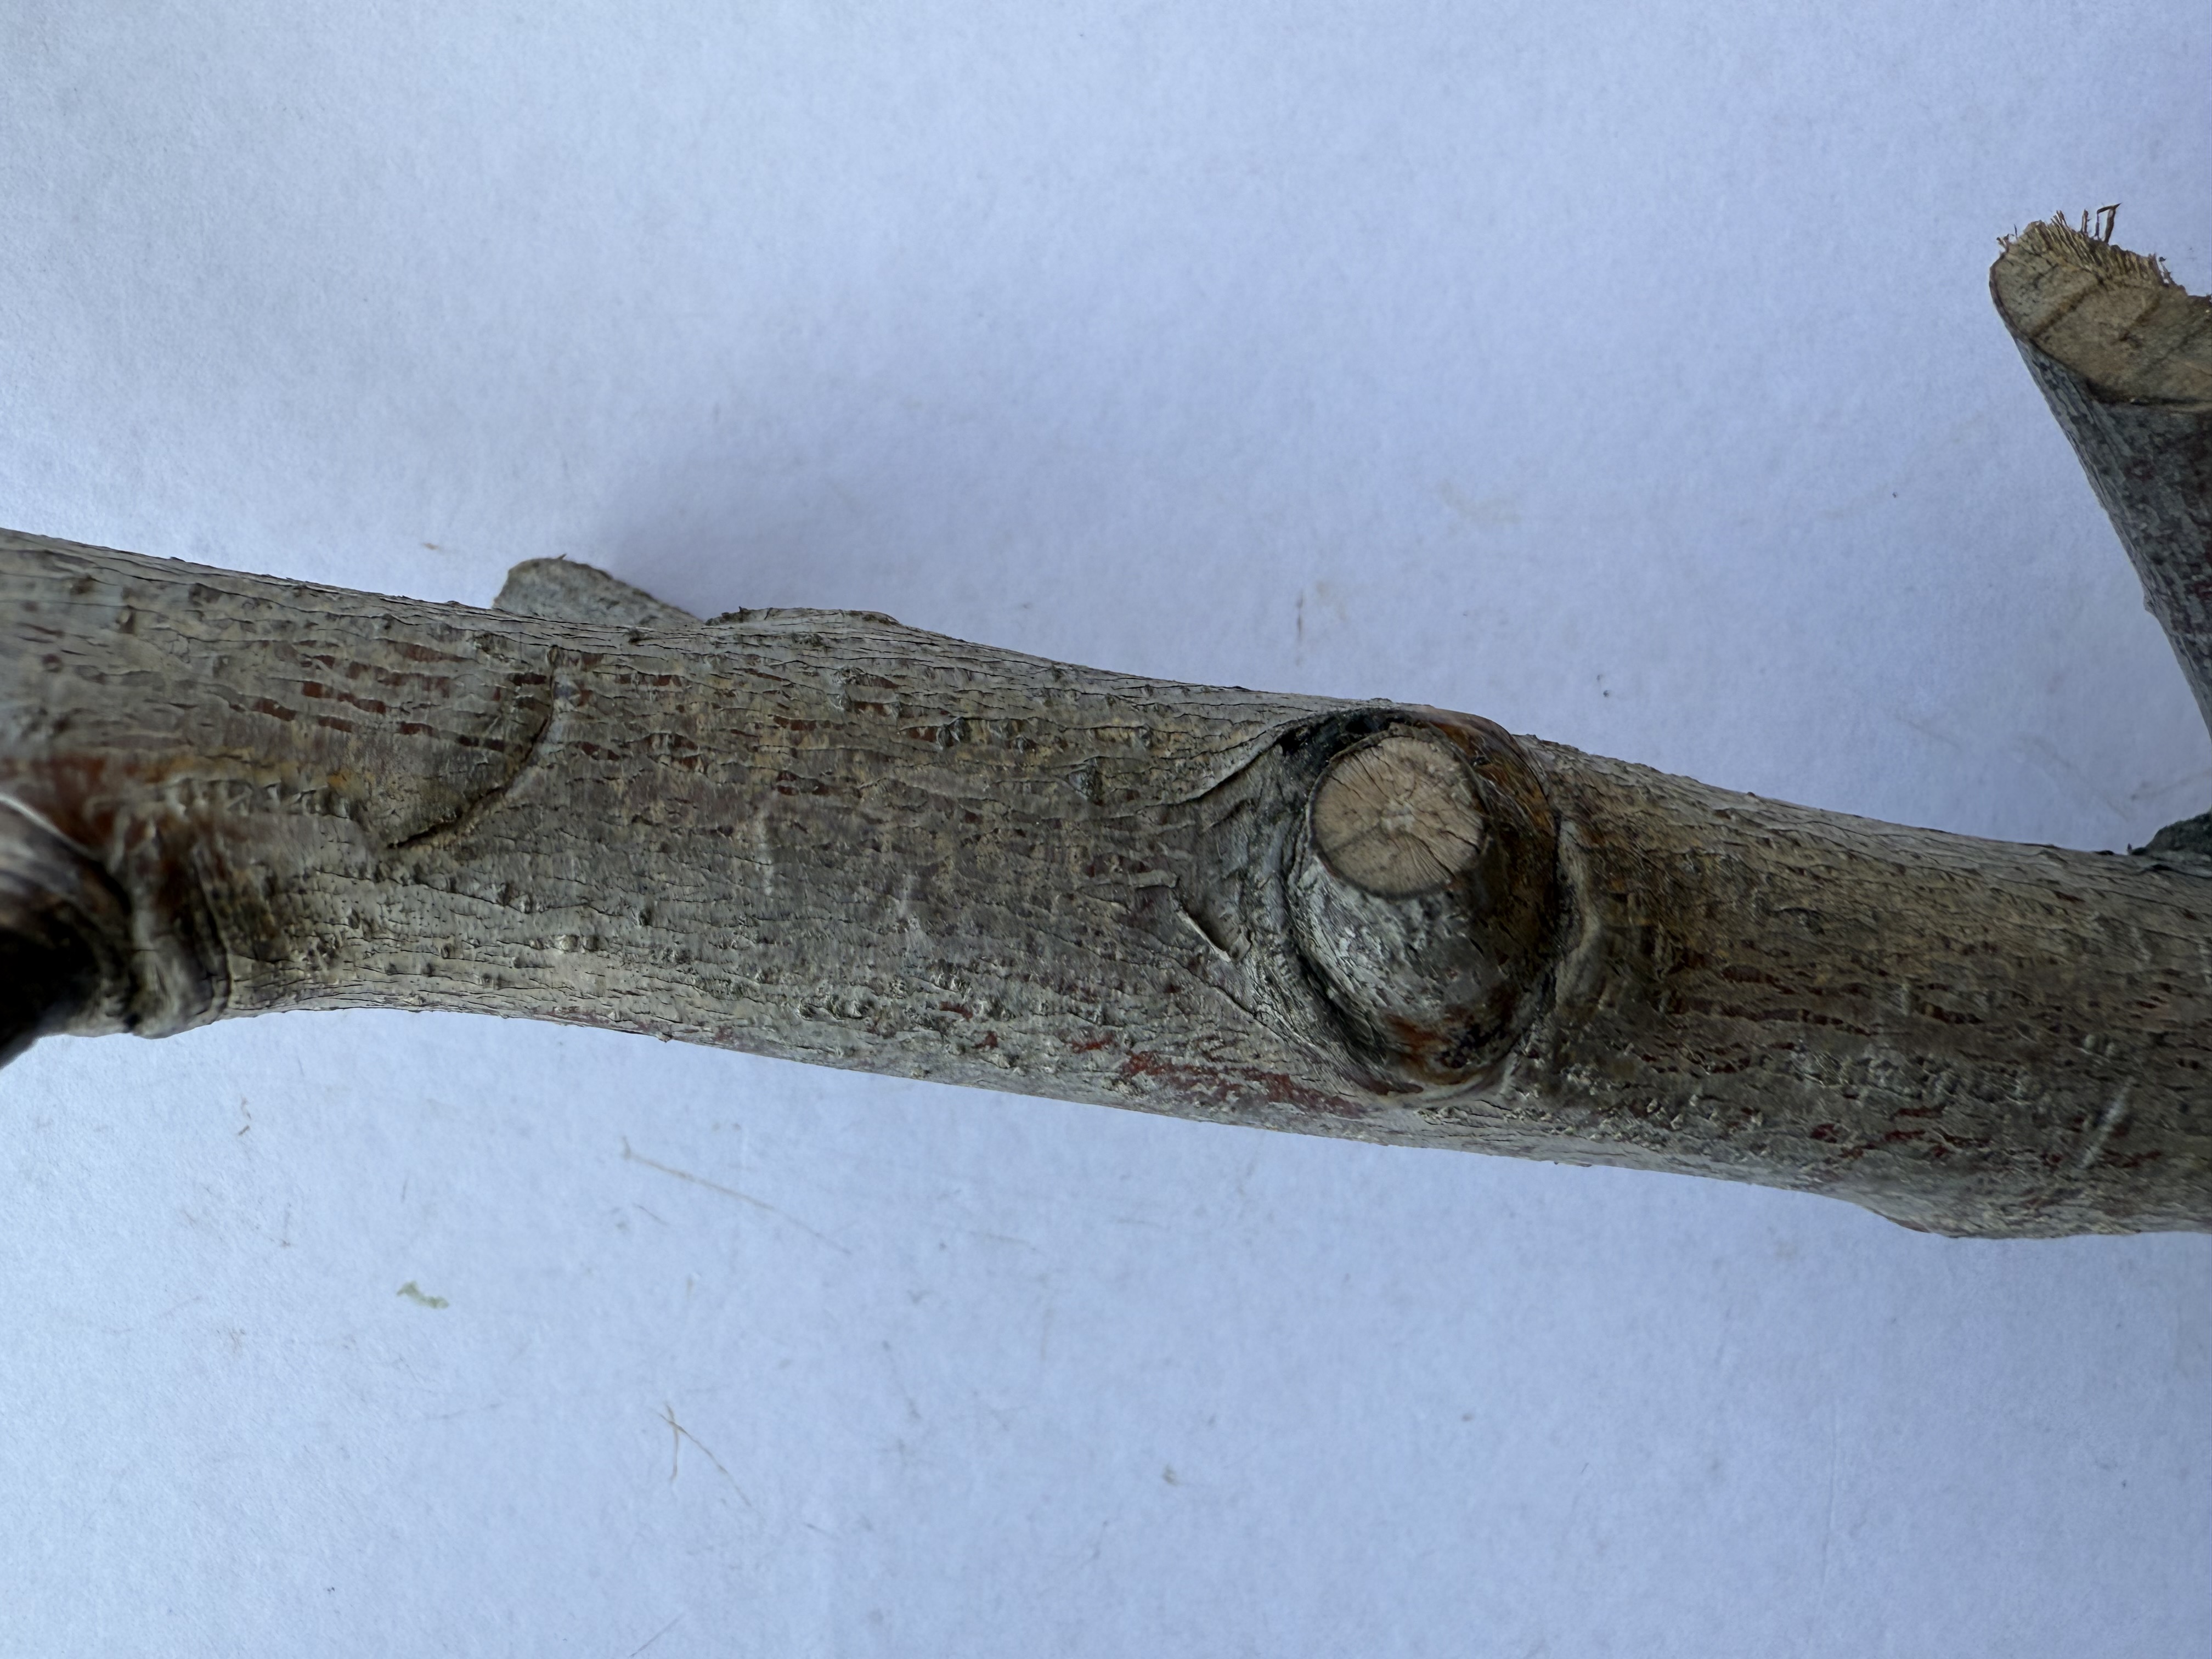
Variety: Red Haven Peach